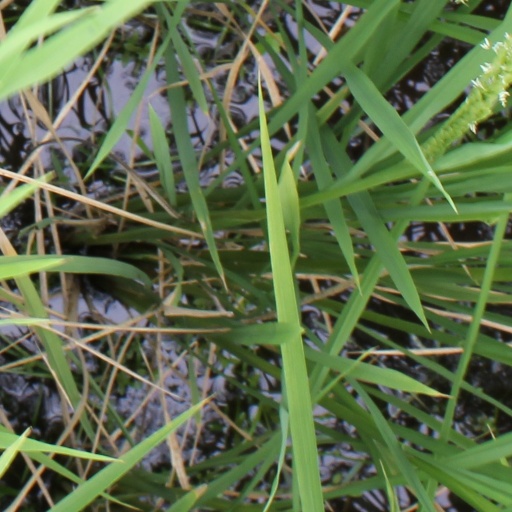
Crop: rice